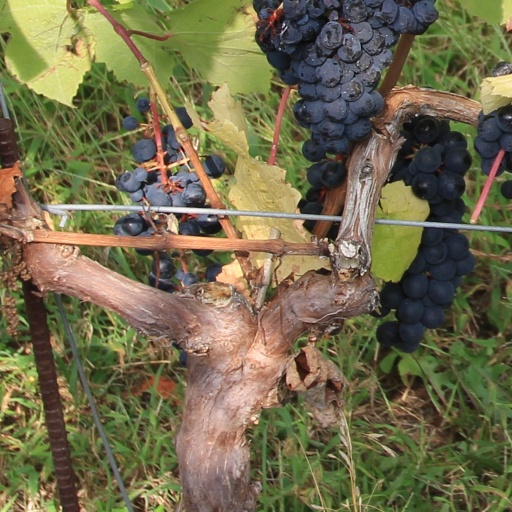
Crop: grape